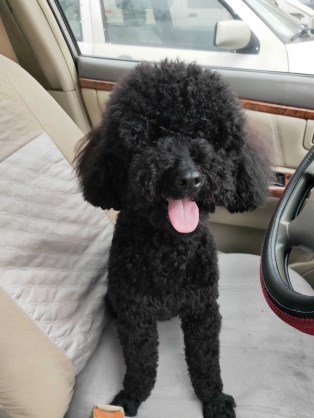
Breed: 7449-n000128-teddy